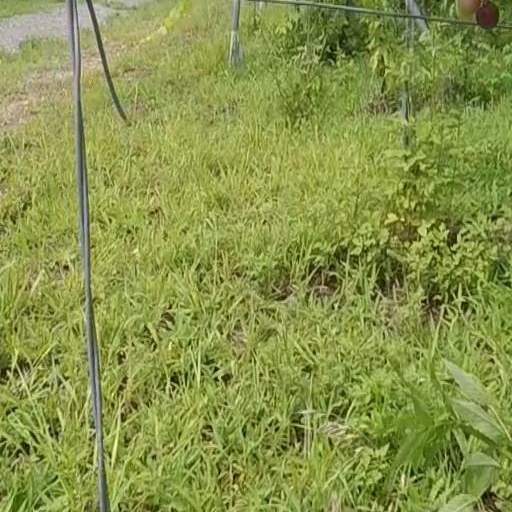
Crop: grape